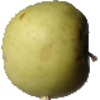
Label: Apple Golden 3